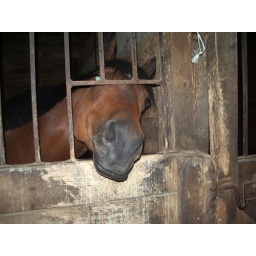
Went to dinner at a lady's house that owns a horse riding school in Holliston. Beautiful land